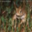
Label: frog